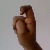
The image shows a hand gesture representing the letter 'X' in Indian Sign Language.